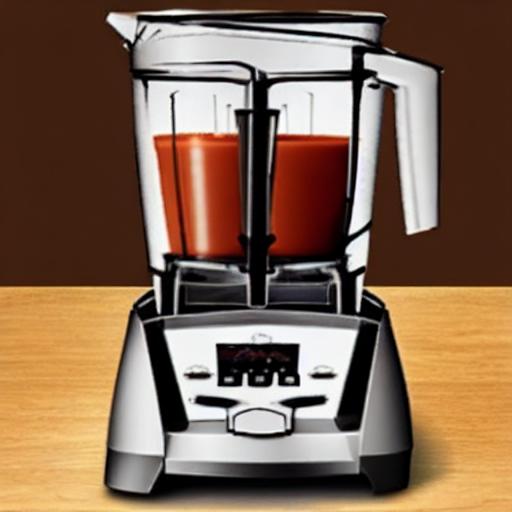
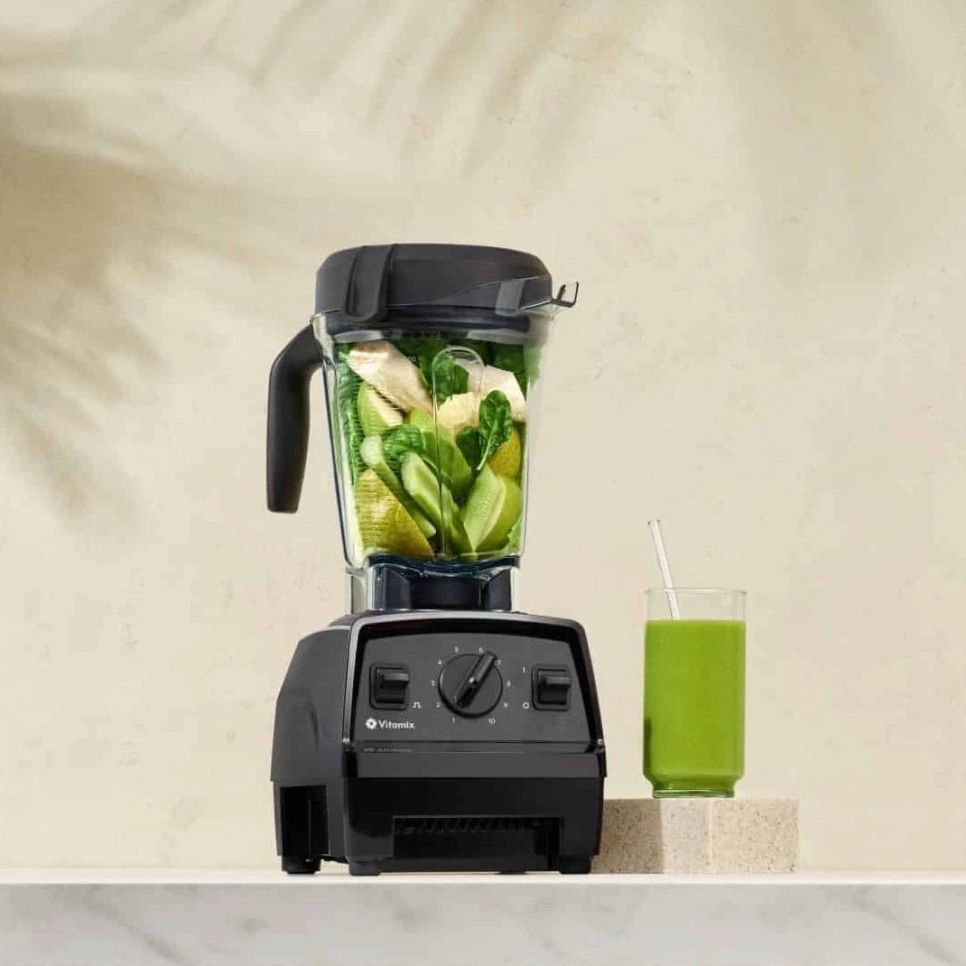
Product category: items_blender
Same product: no